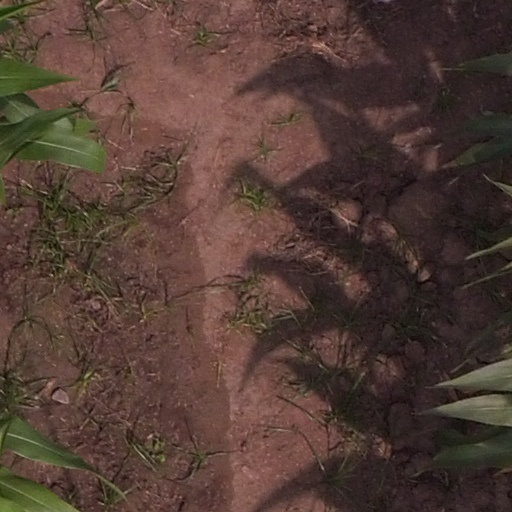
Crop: maize; corn